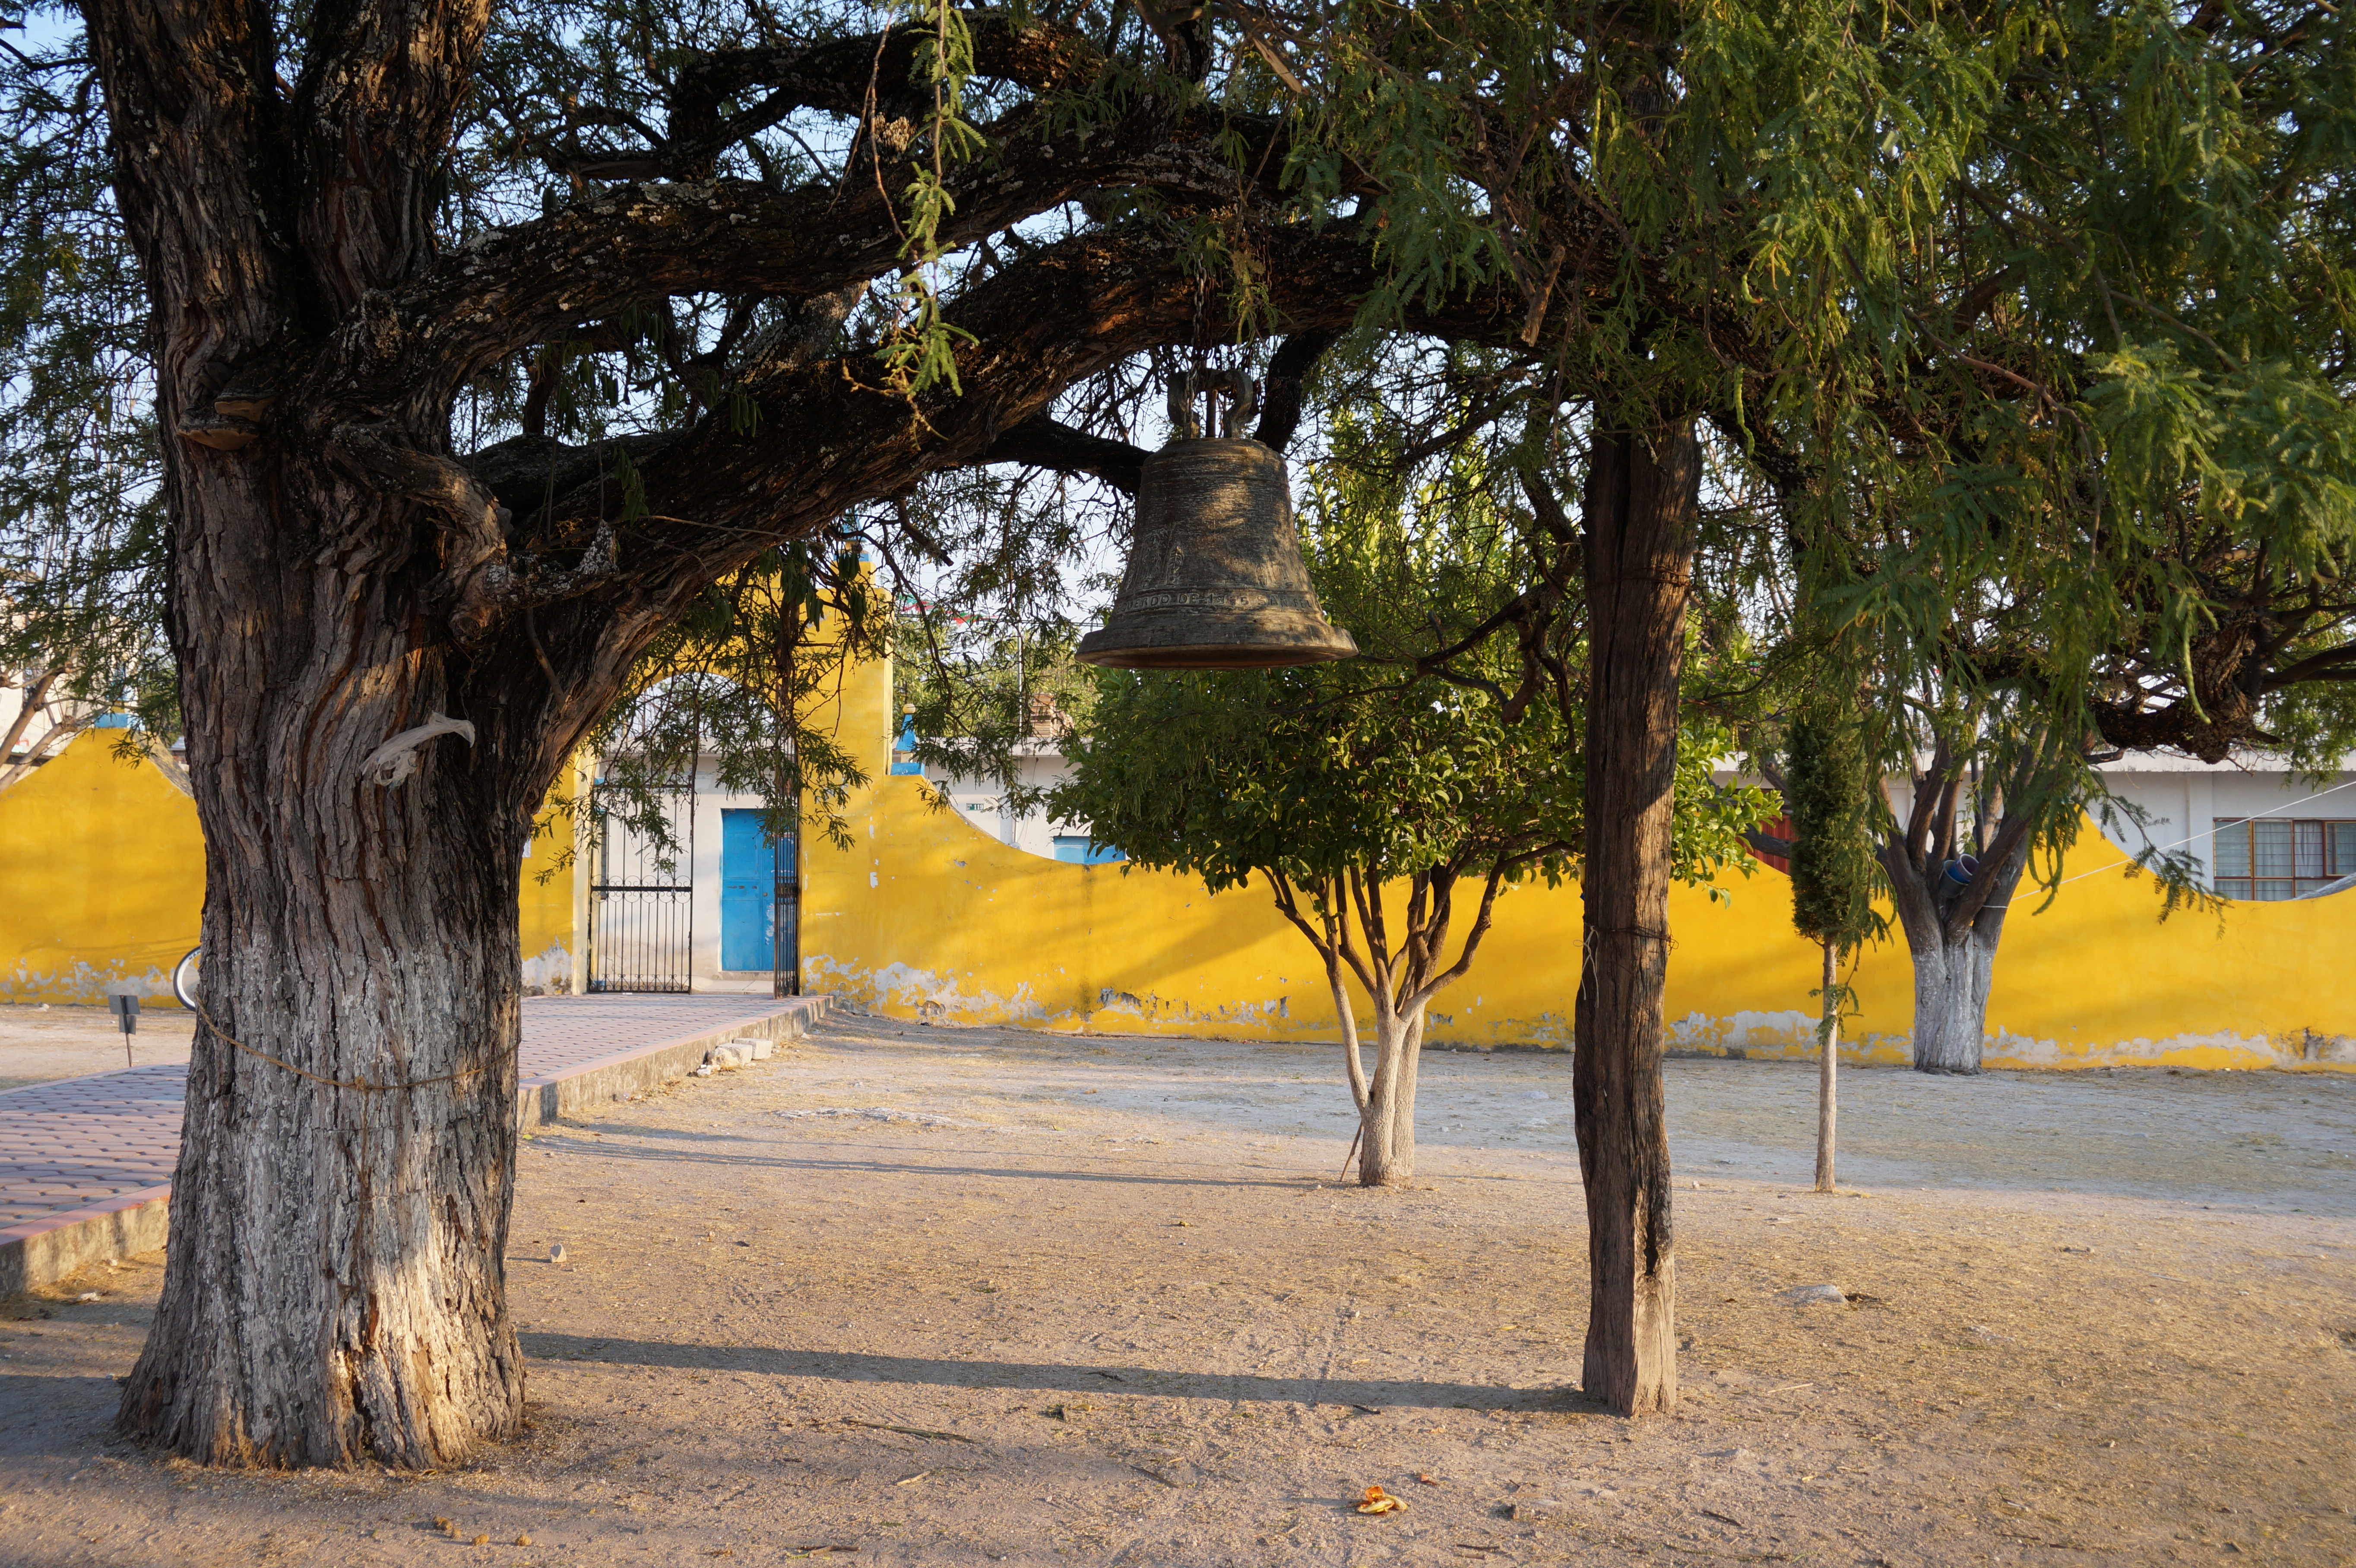
towns, places, bell tower, bell, tree, yellow, woody plant, sky, public space, wall, plant, branch, leaf, architecture, landscape, grass, sunlight, house, shade, road, street, city, trunk, vacation, road surface, park, tourism